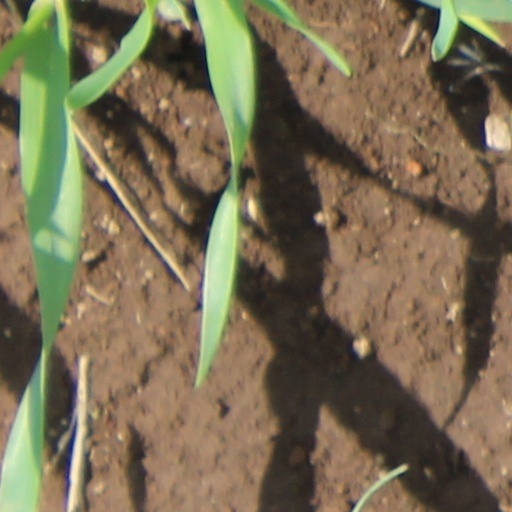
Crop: wheat